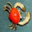
Label: cra